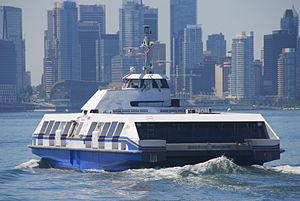
Le SeaBus est un service de ferry uniquement ouvert aux passagers qui relie les villes de Vancouver et de North Vancouver à travers la baie Burrard, en Colombie-Britannique au Canada.